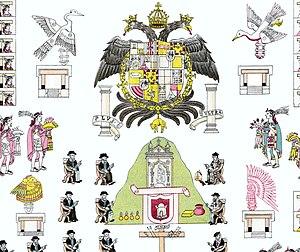
Le Lienzo de Tlaxcala est un codex colonial tlaxcalteque, élaboré en 1552 à la demande de la mairie de Tlaxcala. Il fut rédigé et peint sur du papier d'amate, en usage dans les cultures mésoaméricaines. Concernant ses dimensions, le codex est assez imposant, car il mesure 4,871 mètres de haut et 2,087 mètres de large. Trois exemplaires ont été produits : l'un fut envoyé en Espagne comme présent au roi Charles Quint, le deuxième a été emporté à Mexico, capitale de la vice-royauté de Nouvelle-Espagne, afin d'être remis au vice-roi Luis de Velasco, et le troisième a été protégé par l'arche du conseil de Tlaxcala. L'objectif de la diffusion du codex était de montrer à la couronne d'Espagne que, dû à son rôle dans la conquête de l'Empire Aztèque, Tlaxcala était digne de certains privilèges.